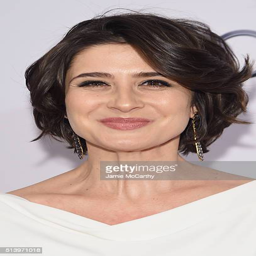
actor attends the season premiere